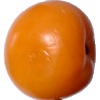
Label: yellow_tomato